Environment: real
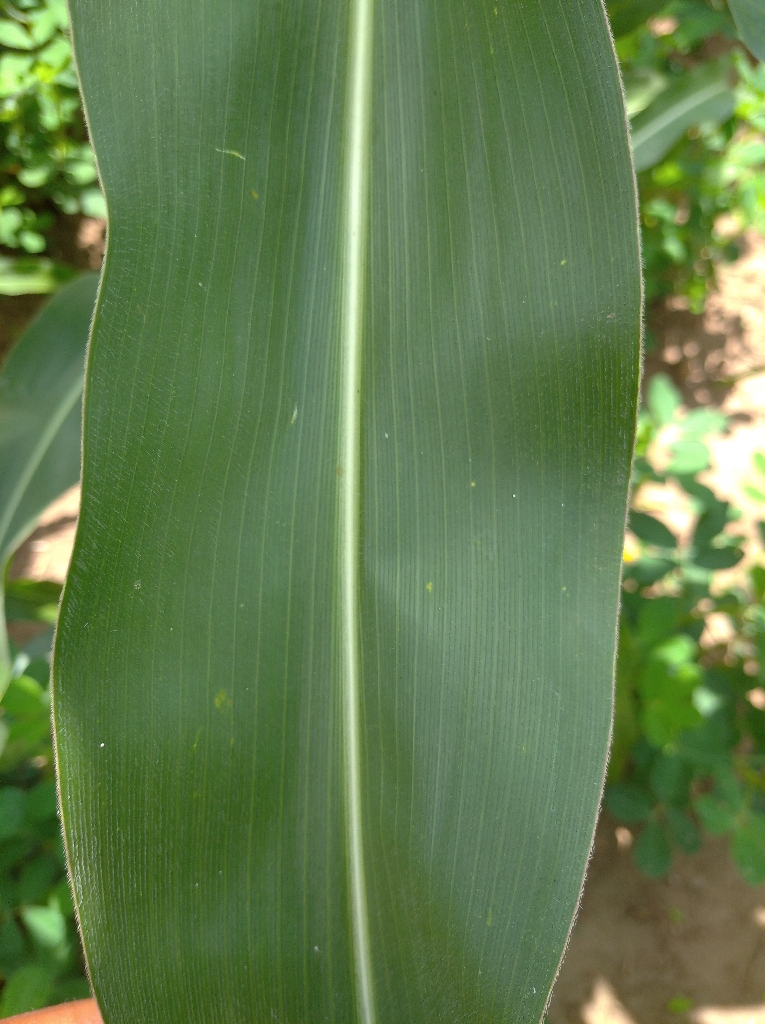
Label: healthy